Arkhangelsk Governorate

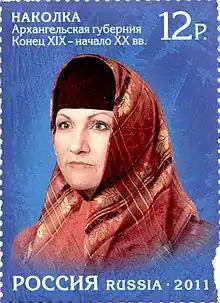
Female headgear "Nakolka". Arkhangelsk Governorate, late 19th – early 20th century.

In 1780, the Archangelgorod Governorate, with its center in Arkhangelsk, was abolished and transformed into the Vologda Viceroyalty. The viceroyalty was subdivided into three oblasts: Vologda, Veliky Ustyug, and Arkhangelsk. On 26 March 1784, the Arkhangelsk Oblast was split off and formed into the Arkhangelsk Viceroyalty. Tsar Paul I on 12 December 1796 issued a decree remaining Arkhangelsk Viceroyalty into Arkhangelsk Governorate. Simultaneously, the Olonets Viceroyalty was abolished, and the Kemsky Uyezd and about a half of the Povenetsky Uyezd were transferred to the Arkhangelsk Governorate.